Kaiserjäger

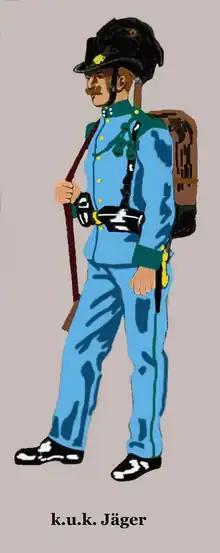
A "Kaiserjäger" in parade dress

On 1 May 1895 the 16 battalions of the Tyrolean Jäger Regiment (Emperor Franz Joseph) ("Tiroler Jägerregiment Kaiser Franz Joseph") were directed to form into 4 regiments that were set up as follows: